Pancreatic Cancer Action Network

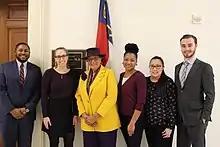
Congresswoman Alma Adams and her staff wearing purple in support of PanCAN in 2019

The passage of the Recalcitrant Cancer Research Act in 2012 called for the NCI to create a strategic plan for pancreatic and lung cancers.